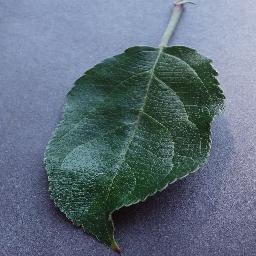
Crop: apple
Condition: healthy